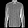
Label: Shirt